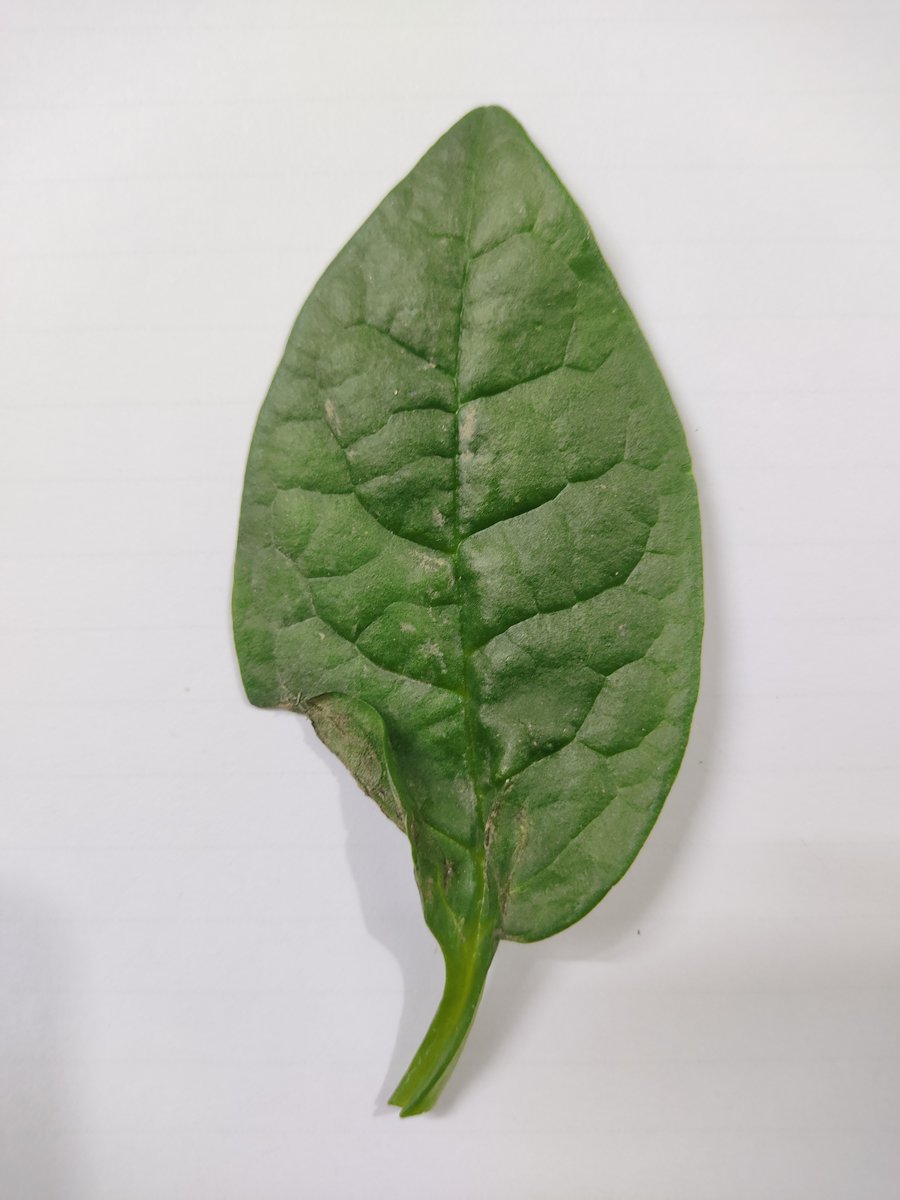
Label: Healthy-Leaf